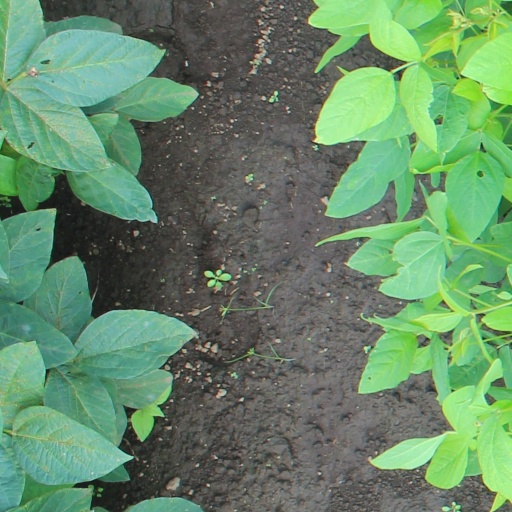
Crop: soybean